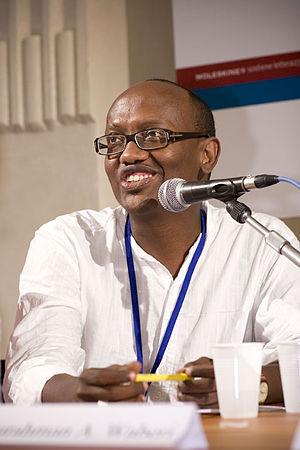
Abdourahman A. Waberi, né en 1965 à Djibouti, est un écrivain franco-djiboutien d'expression française. Il vit entre la France et les États-Unis.